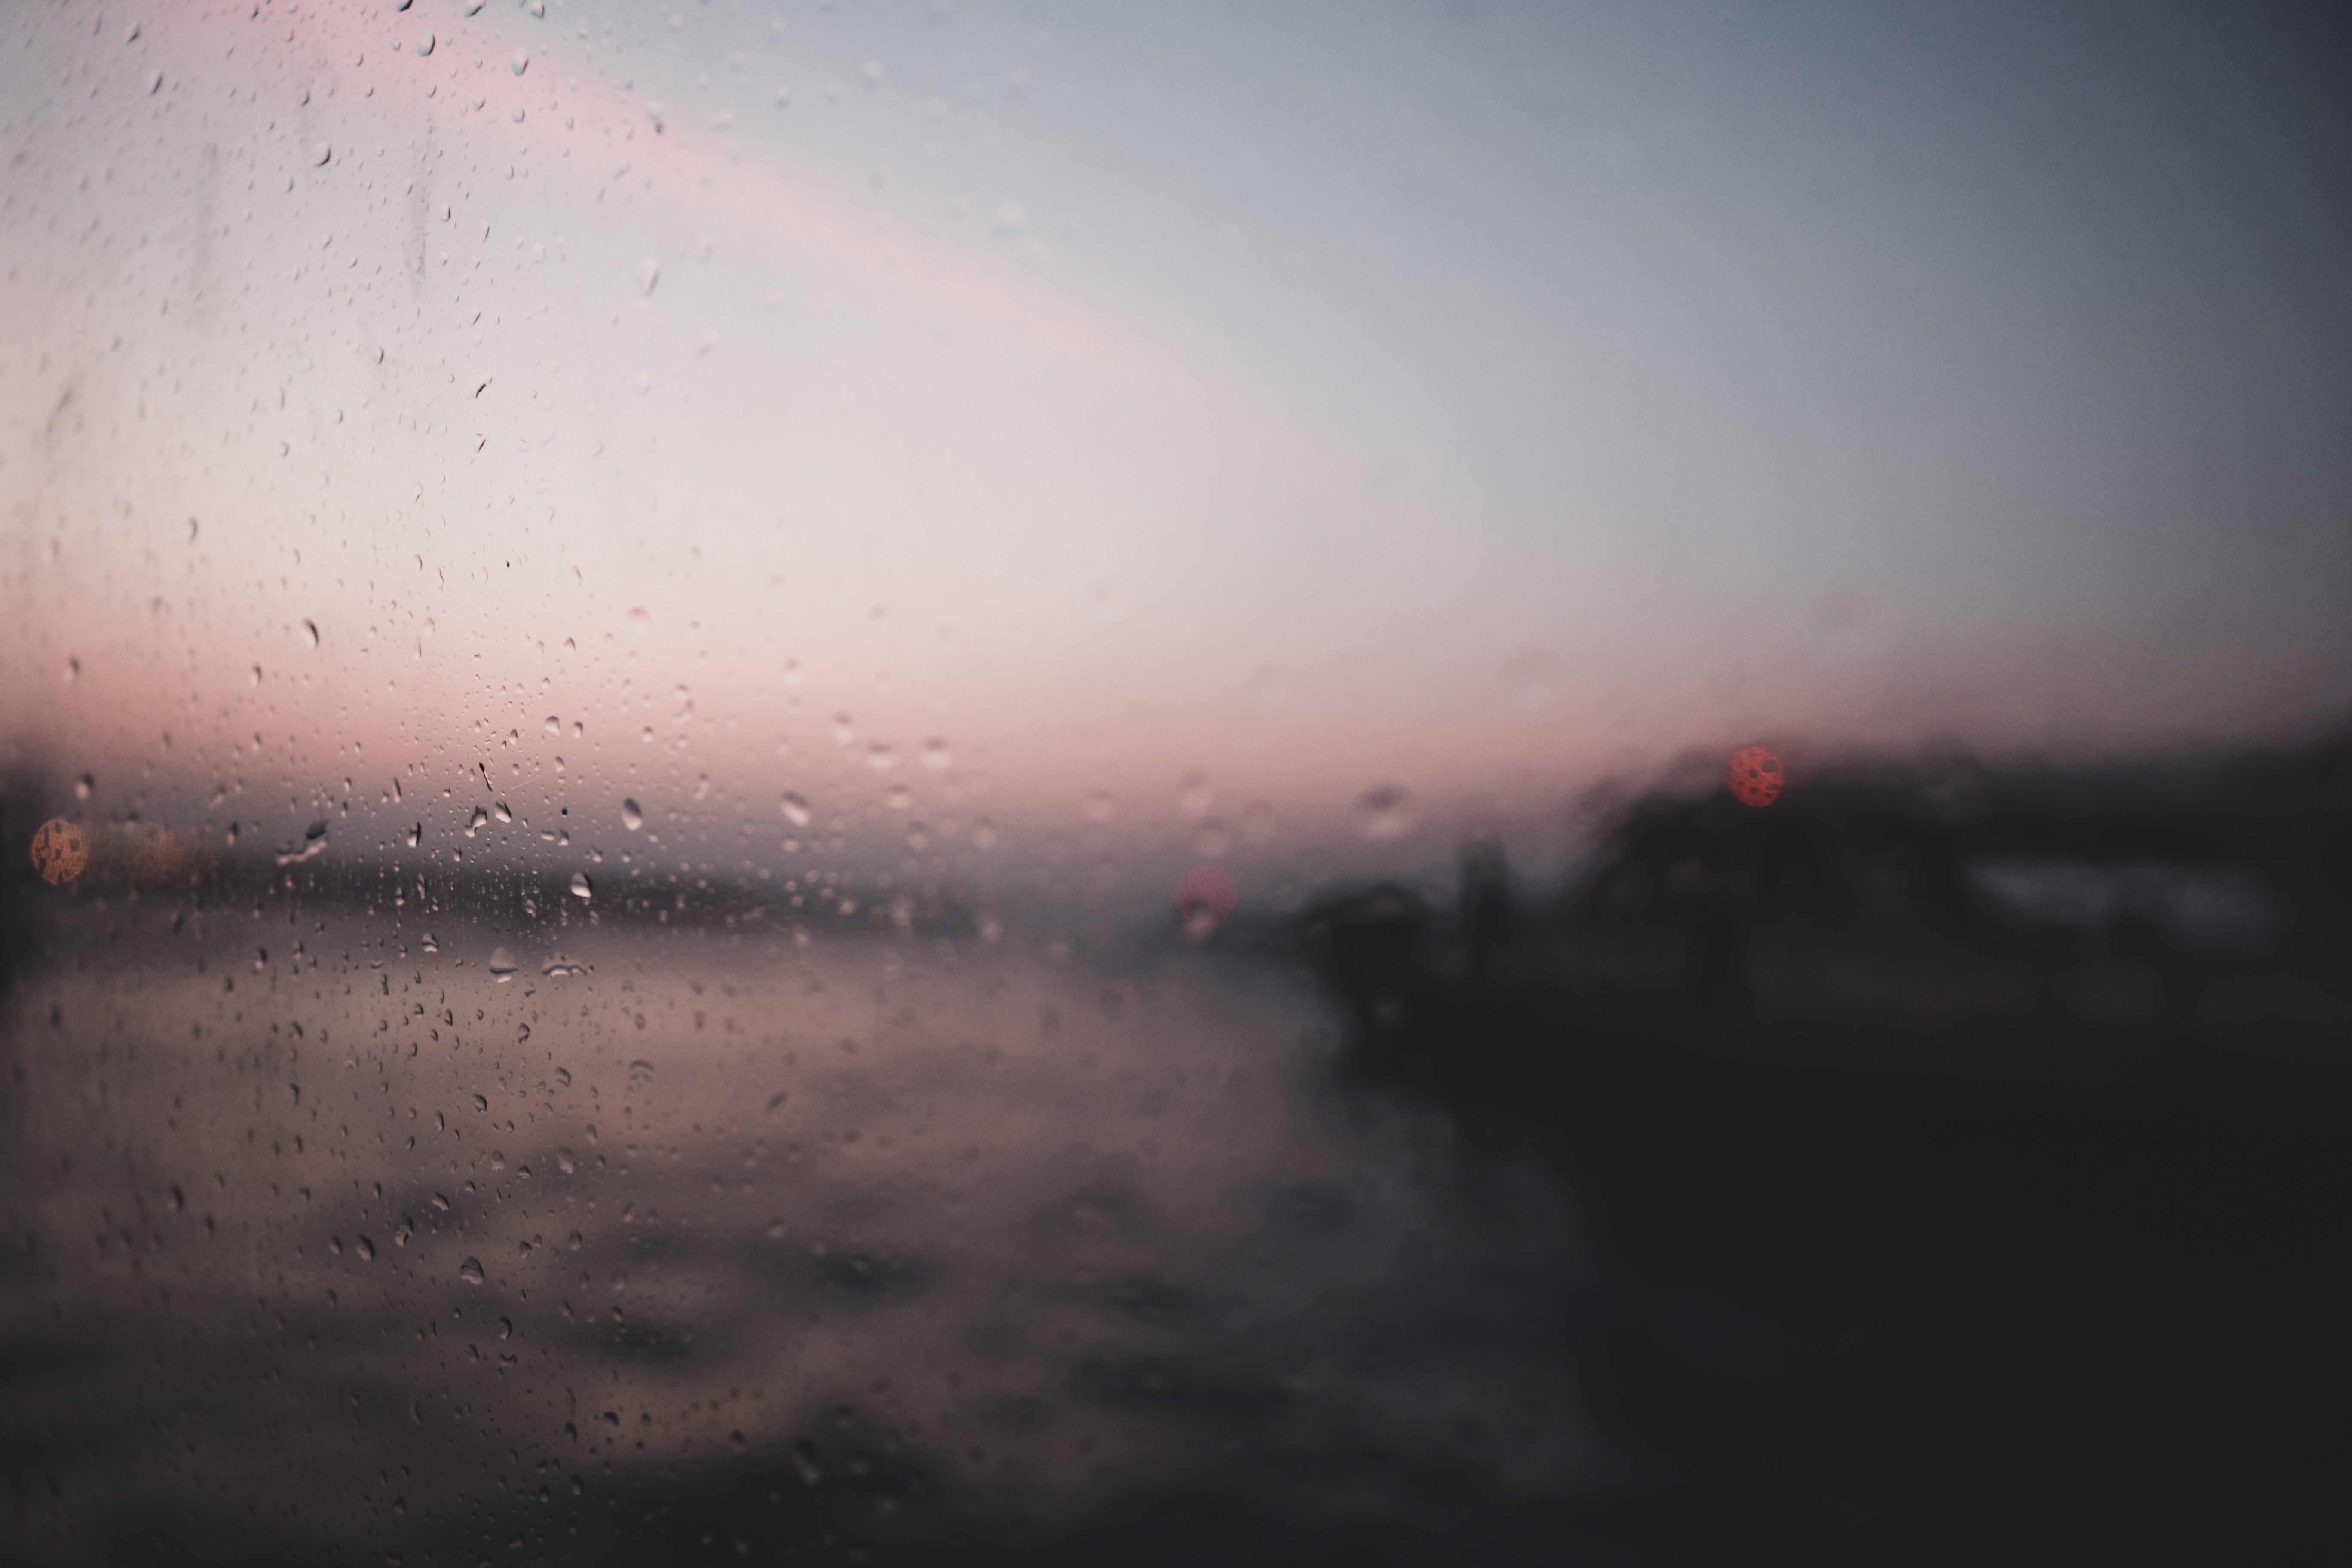
sky, atmospheric phenomenon, cloud, atmosphere, morning, evening, fog, mist, horizon, dawn, calm, dusk, darkness, landscape, night, sunlight, geological phenomenon, sunrise, meteorological phenomenon, sunset, road, haze